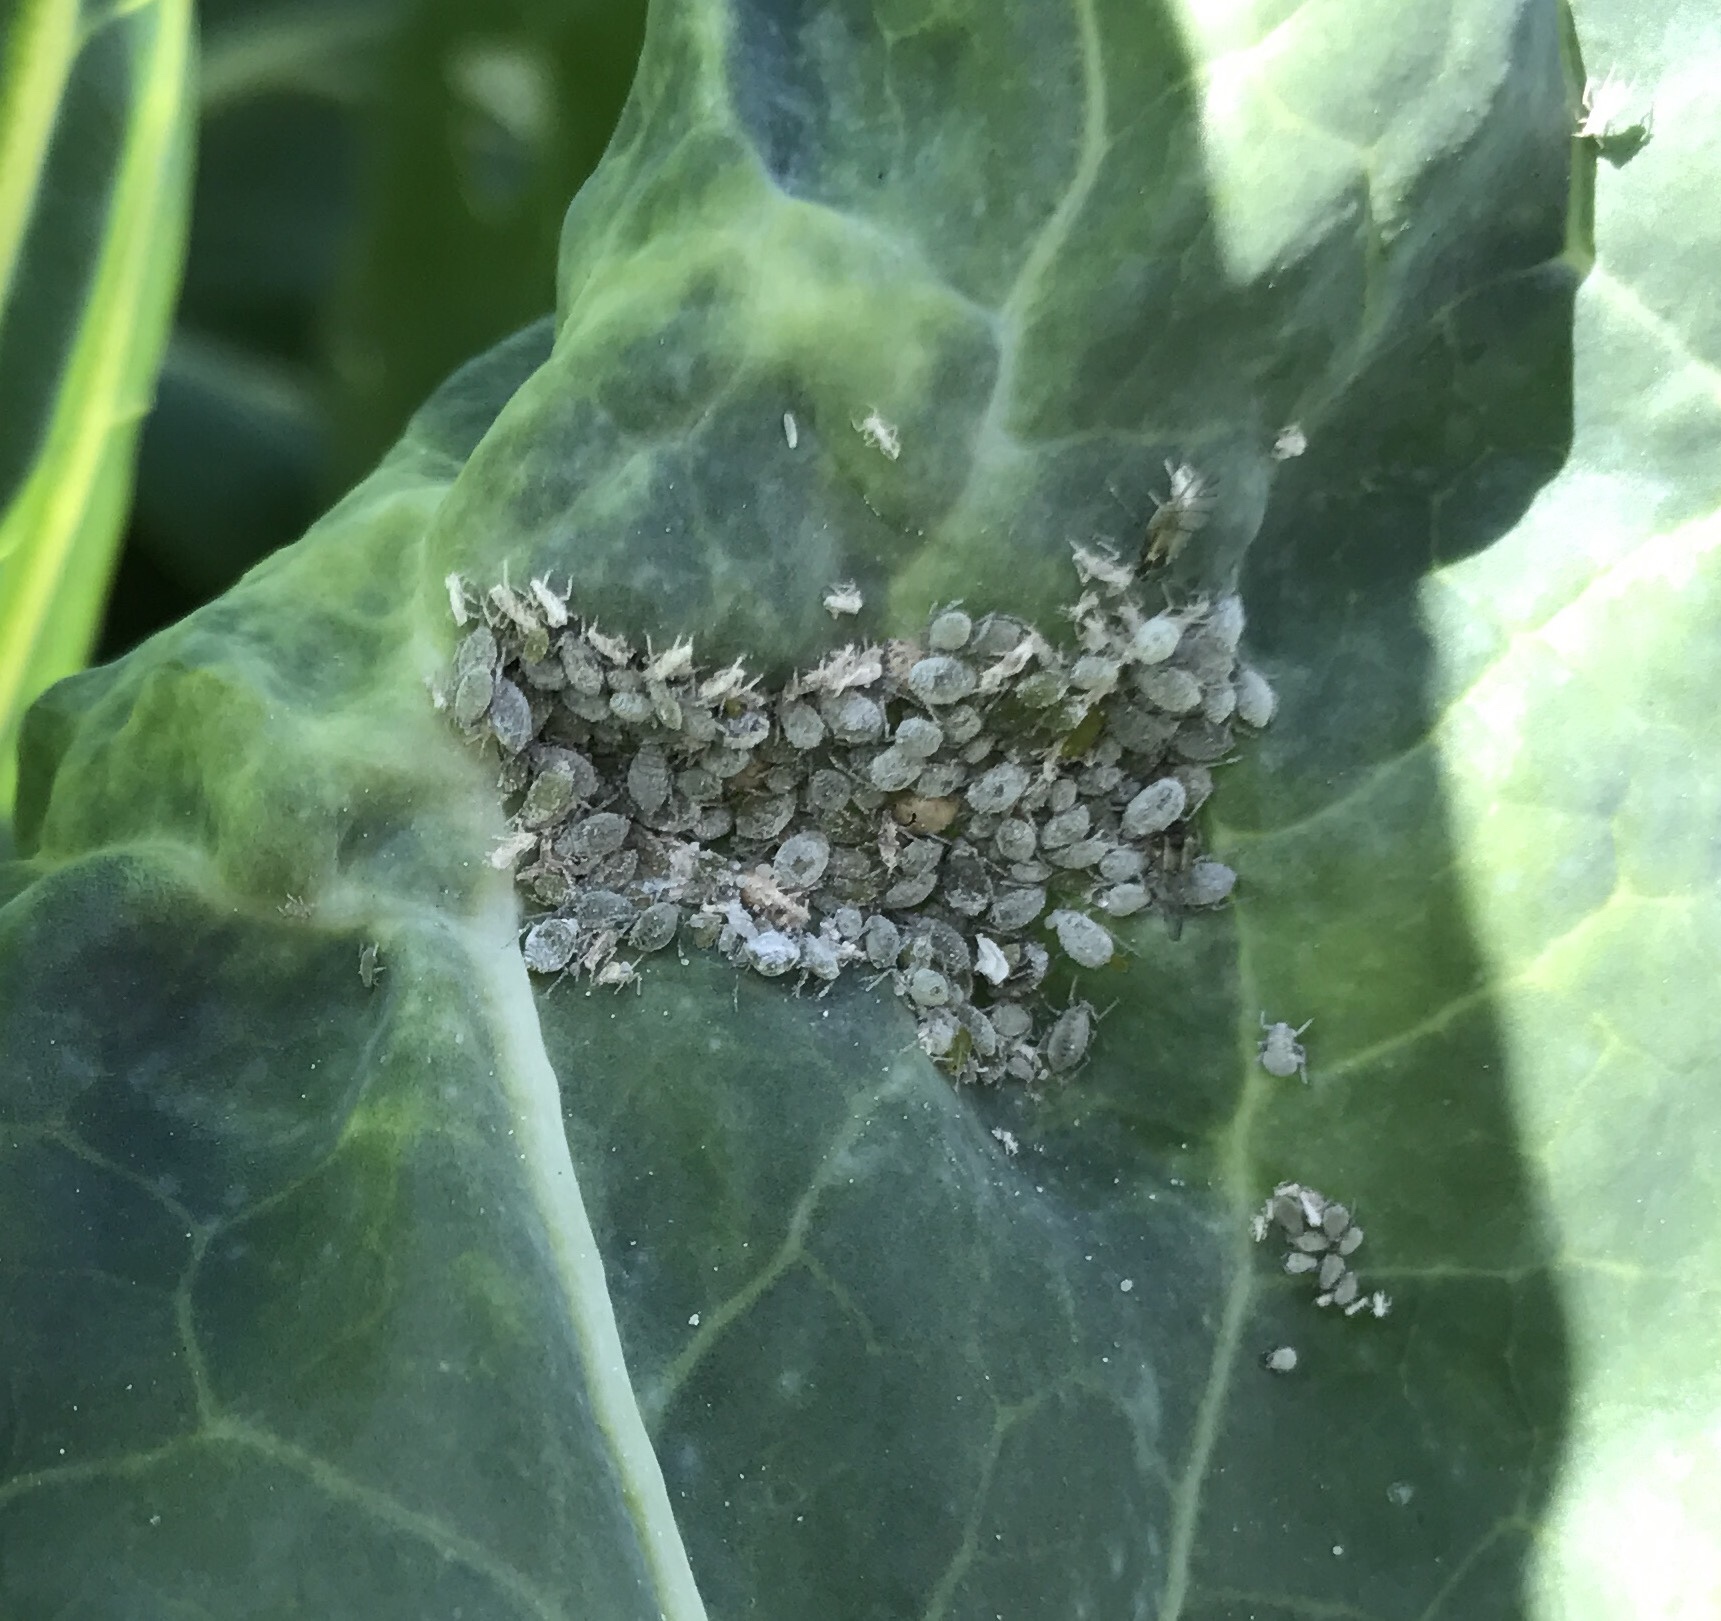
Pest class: cabbage_aphid